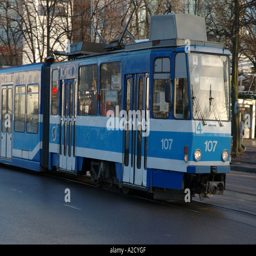
tram travelling in the middle of the road